Arunachal Pradesh

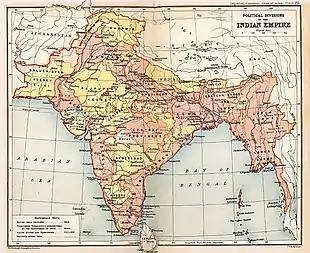
Map of the British Indian Empire from the Imperial Gazetteer of India, 1909 showing the Outer Line as the border of Assam

Arunachal Pradesh falls under Kham and Ü-Tsang cultural region of Tibet which also includes the Brahmaputra River watershed.